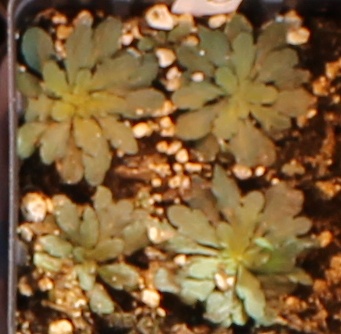
Label: Horseweed